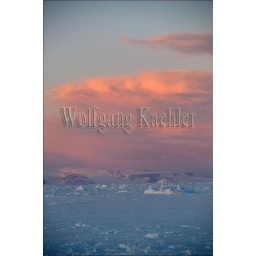
Antarctica, weddell sea, fast ice with snow hill island in background, pink cloud at sunset